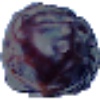
Label: Dates 1